Lampang

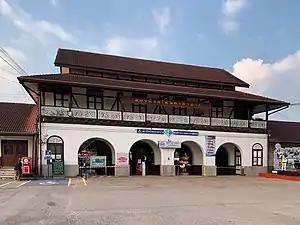

Lampang has a relatively dry climate relative to nearby provinces. "Winter" starts after the last rains, typically November, and lasts until March. Cold air masses from Siberia sometimes lead to nighttime temperatures below , although that is quite rare. Winter is characterized by dry, sunny, and quite pleasant days, and cool and occasionally foggy nights. In recent times, the blue winter sky is often marred by the practice of burning the fields after the harvest, as well as the smog generated by Mae Mo coal-fired power plants.